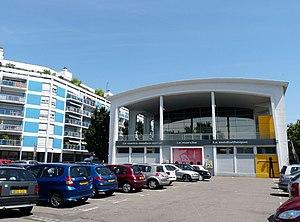
Centre médico-soial, marché et médiathèque à Strasbourg-Neudorf
La Place du Marché est située au centre du quartier du Neudorf à Strasbourg. Elle fut un temps le lieu de la foire annuelle de Neudorf.
Neudorf est un ancien faubourg de Strasbourg devenu quartier dense et central. À l’origine en dehors de la ville, le quartier est désormais intégré au cœur de l’agglomération. Principalement résidentiel, il est le quartier le plus peuplé de Strasbourg. Ses habitants sont appelés les Neudorfois et les Neudorfoises.